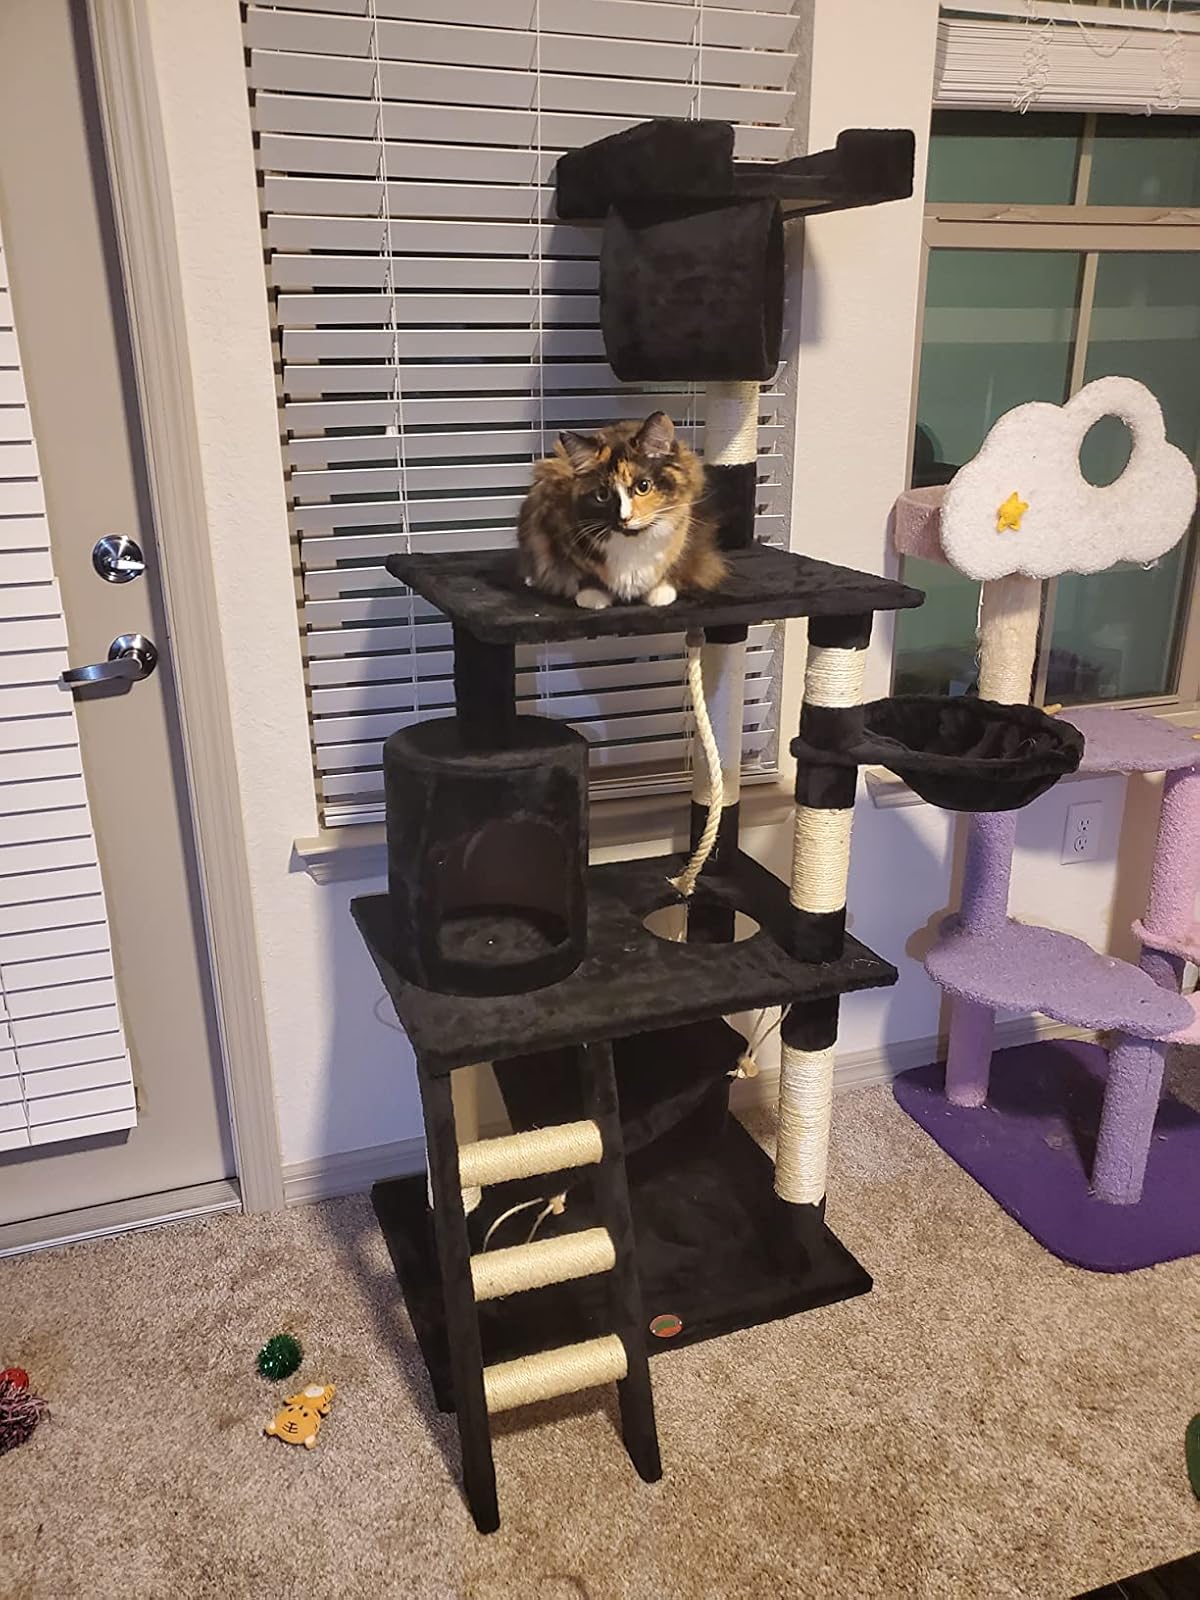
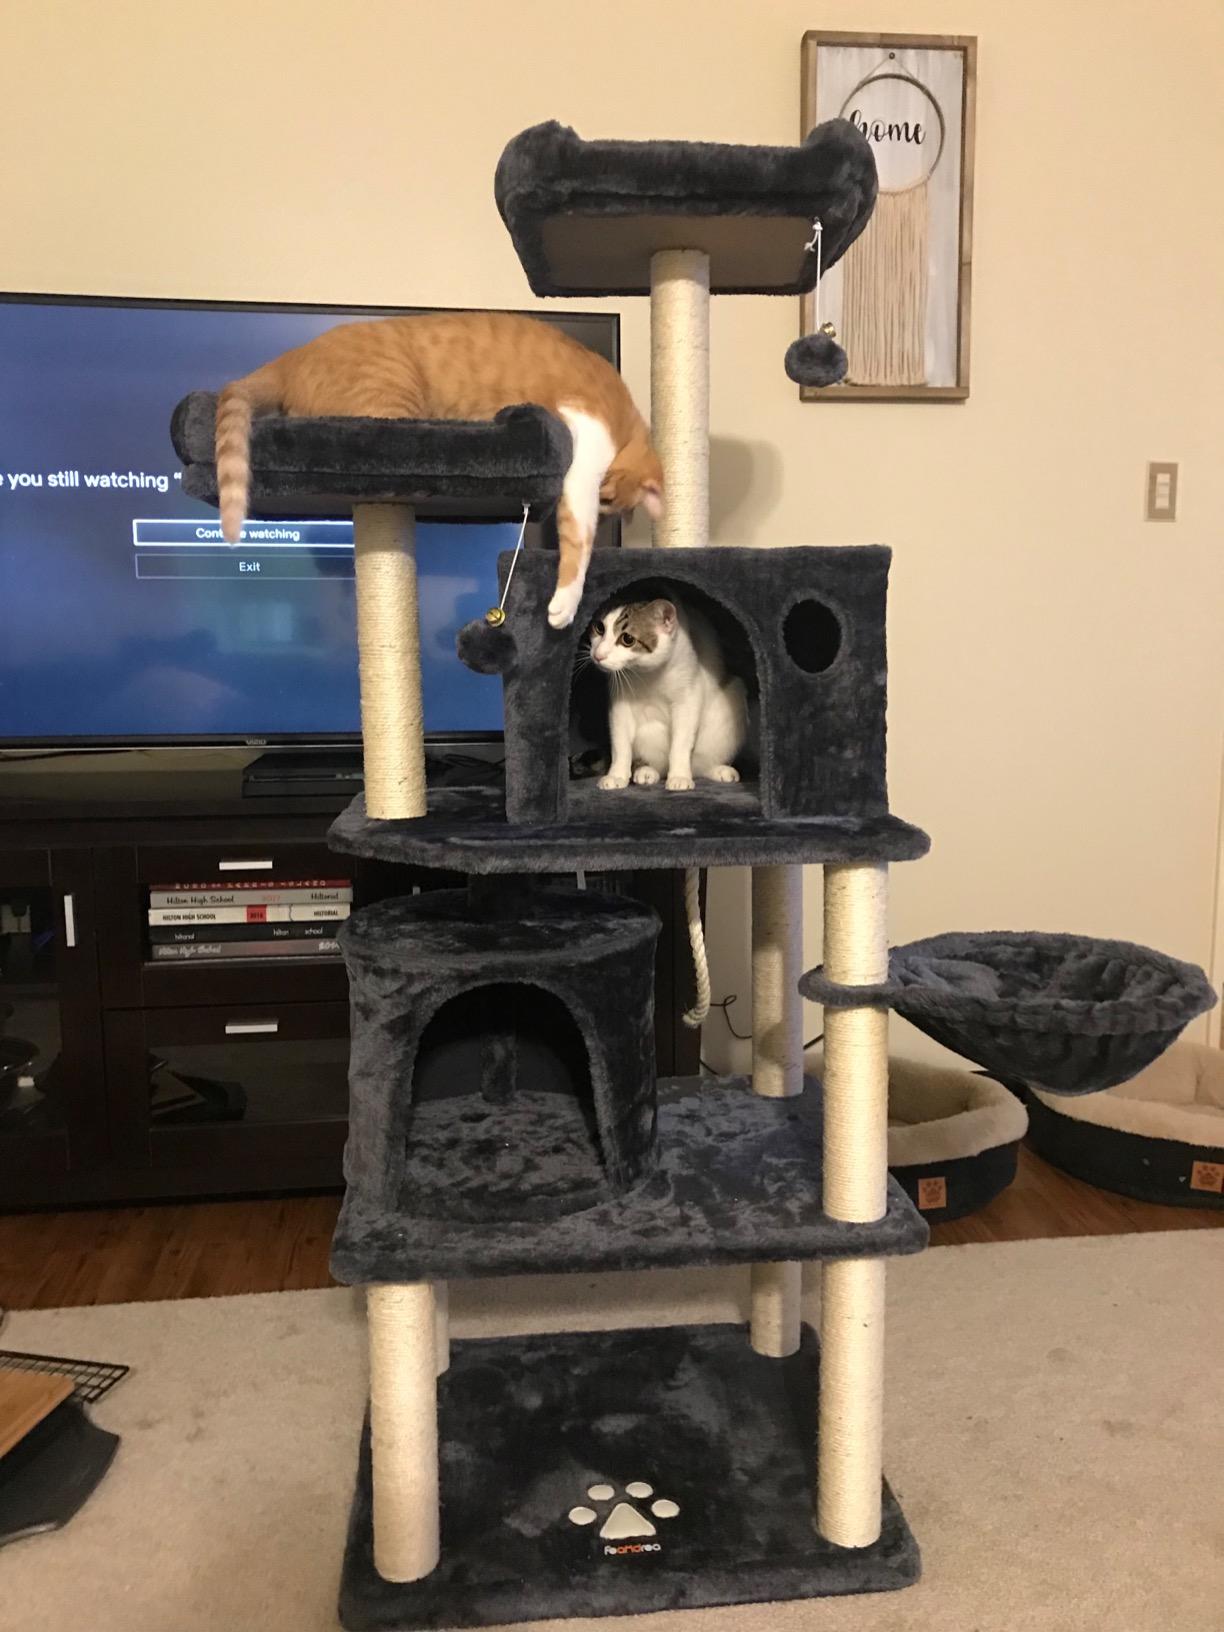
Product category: items_cat tree
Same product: no